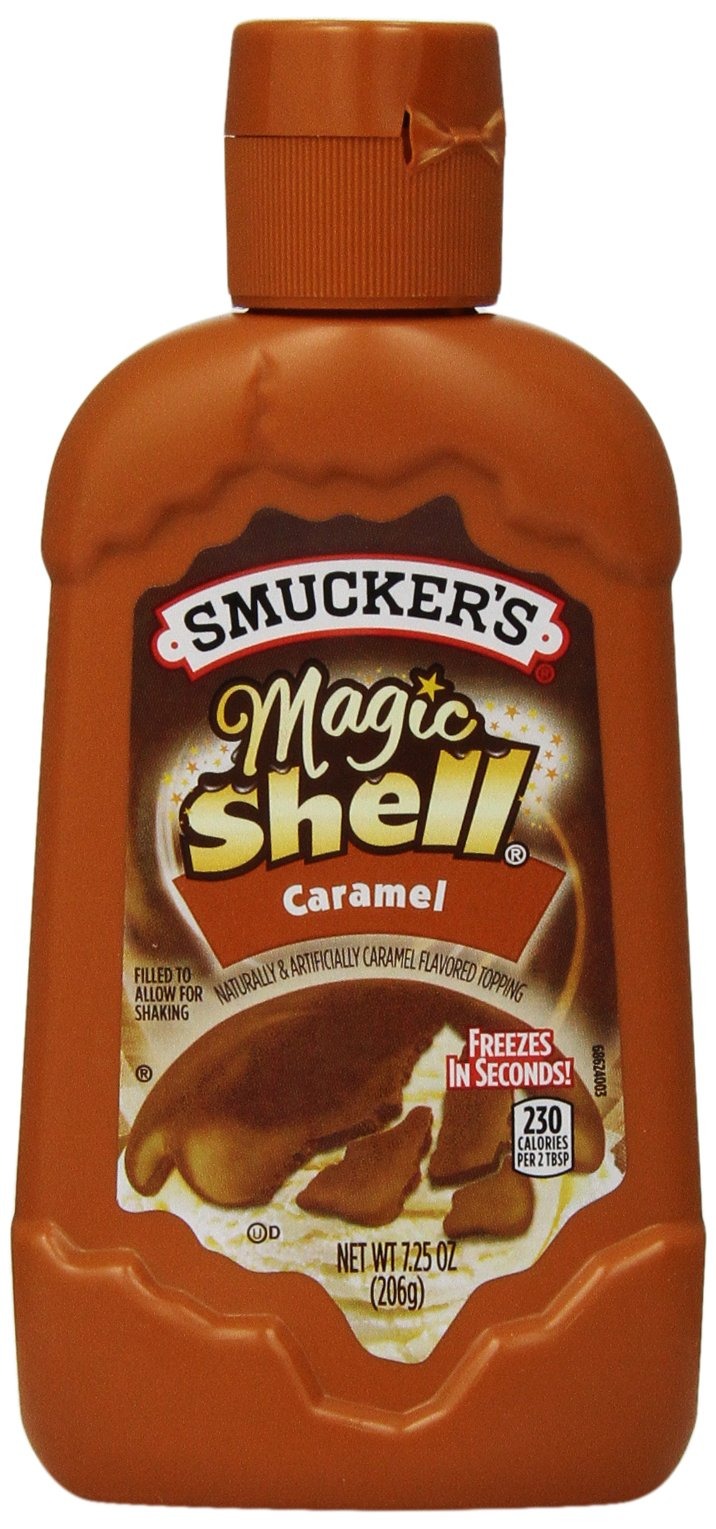
Item Name: Smucker's Magic Shell Caramel Flavored Topping, 7.25 Ounce (Pack of 12)
Bullet Point: Pack of twelve, 7.25 ounce (Total of 87 ounce)
Value: 87.0
Unit: ounce

Price: 6.385